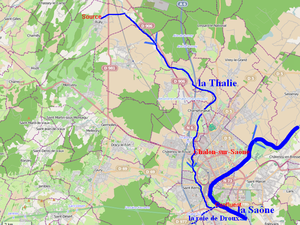
Cours de la rivière Thalie affluent de la Saône en Bourgogne (France)
La Thalie, la Talie ou Taly est une petite rivière française qui coule uniquement dans le département de Saône-et-Loire en Bourgogne-Franche-Comté. C'est un affluent de la Corne en rive gauche, donc un sous-affluent de la Saône et du Rhône.